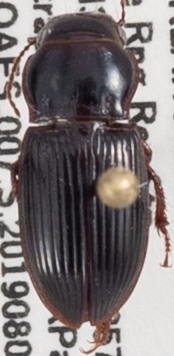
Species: Cratacanthus dubius
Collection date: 2019-08-07
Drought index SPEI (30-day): -0.54
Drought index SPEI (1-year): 2.09
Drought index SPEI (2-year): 2.09